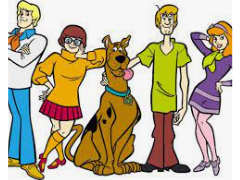
Portrait style: Cartoon Portrait